La terrazza

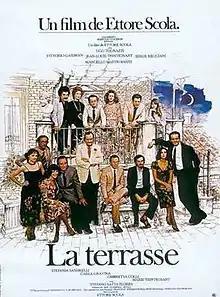
French theatrical release poster

La terrazza is a 1980 Italian-French drama film directed by Ettore Scola. The all-star cast features the best of Italian Cinema of its era: Marcello Mastroianni, Ugo Tognazzi, Vittorio Gassman, Jean-Louis Trintignant, Serge Reggiani, Stefano Satta Flores, Stefania Sandrelli, Carla Gravina, Ombretta Colli, Milena Vukotic.